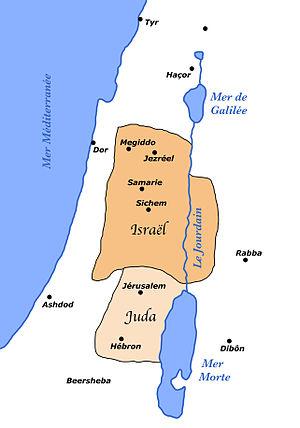
Carte du Royaume d’Israël avant l’époque des Omrides (densité élevée de population). Royaume de Juda (faible densité de population). Dessiné d’après Israël Finkelstein, Le Royaume biblique oublié, p.128.
Cet article concerne la sédentarisation et l'origine des premiers Israélites qui s'installent au début du Fer I dans les montagnes de la vallée du Jourdain, une population dont l'une des caractéristiques est de ne pas consommer de porc et qui est appelée Israël sur la stèle de Merenptah en 1200 av. J.-C. Les installations se développent progressivement à partir des contreforts qui dominent le Jourdain.